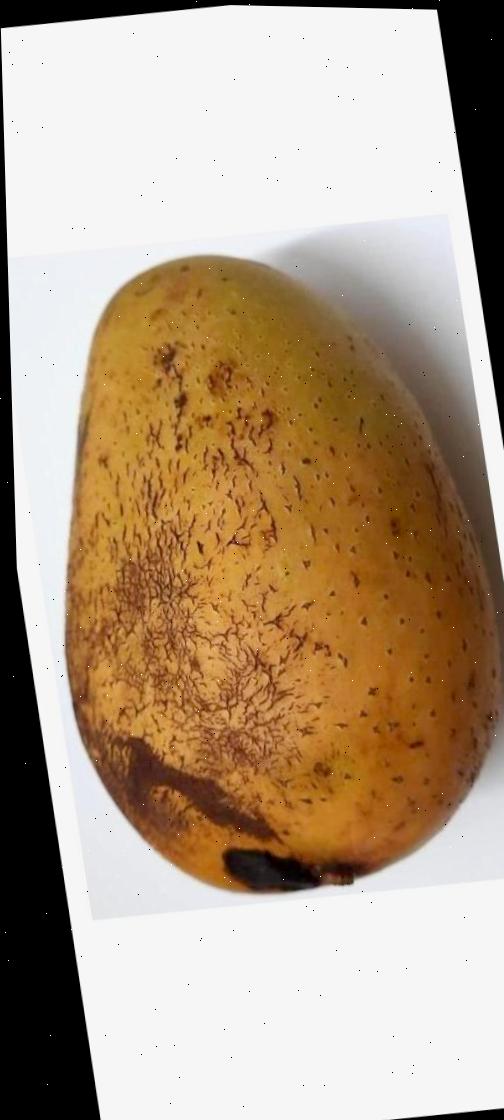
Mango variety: Ashshina Classic